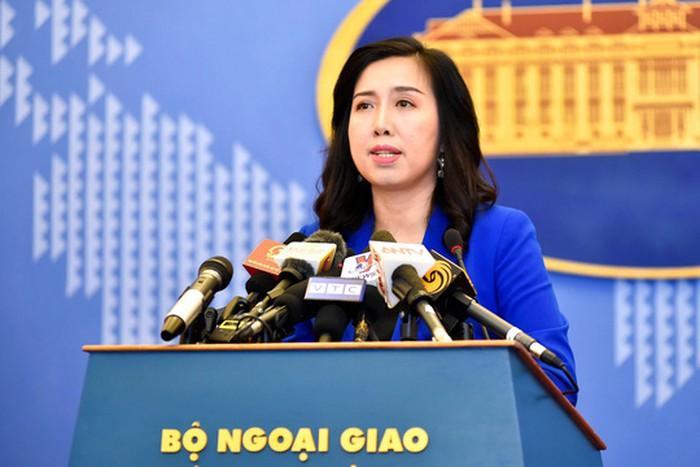
có nhiều cái micro xuất hiện ở trước mặt người phụ nữ